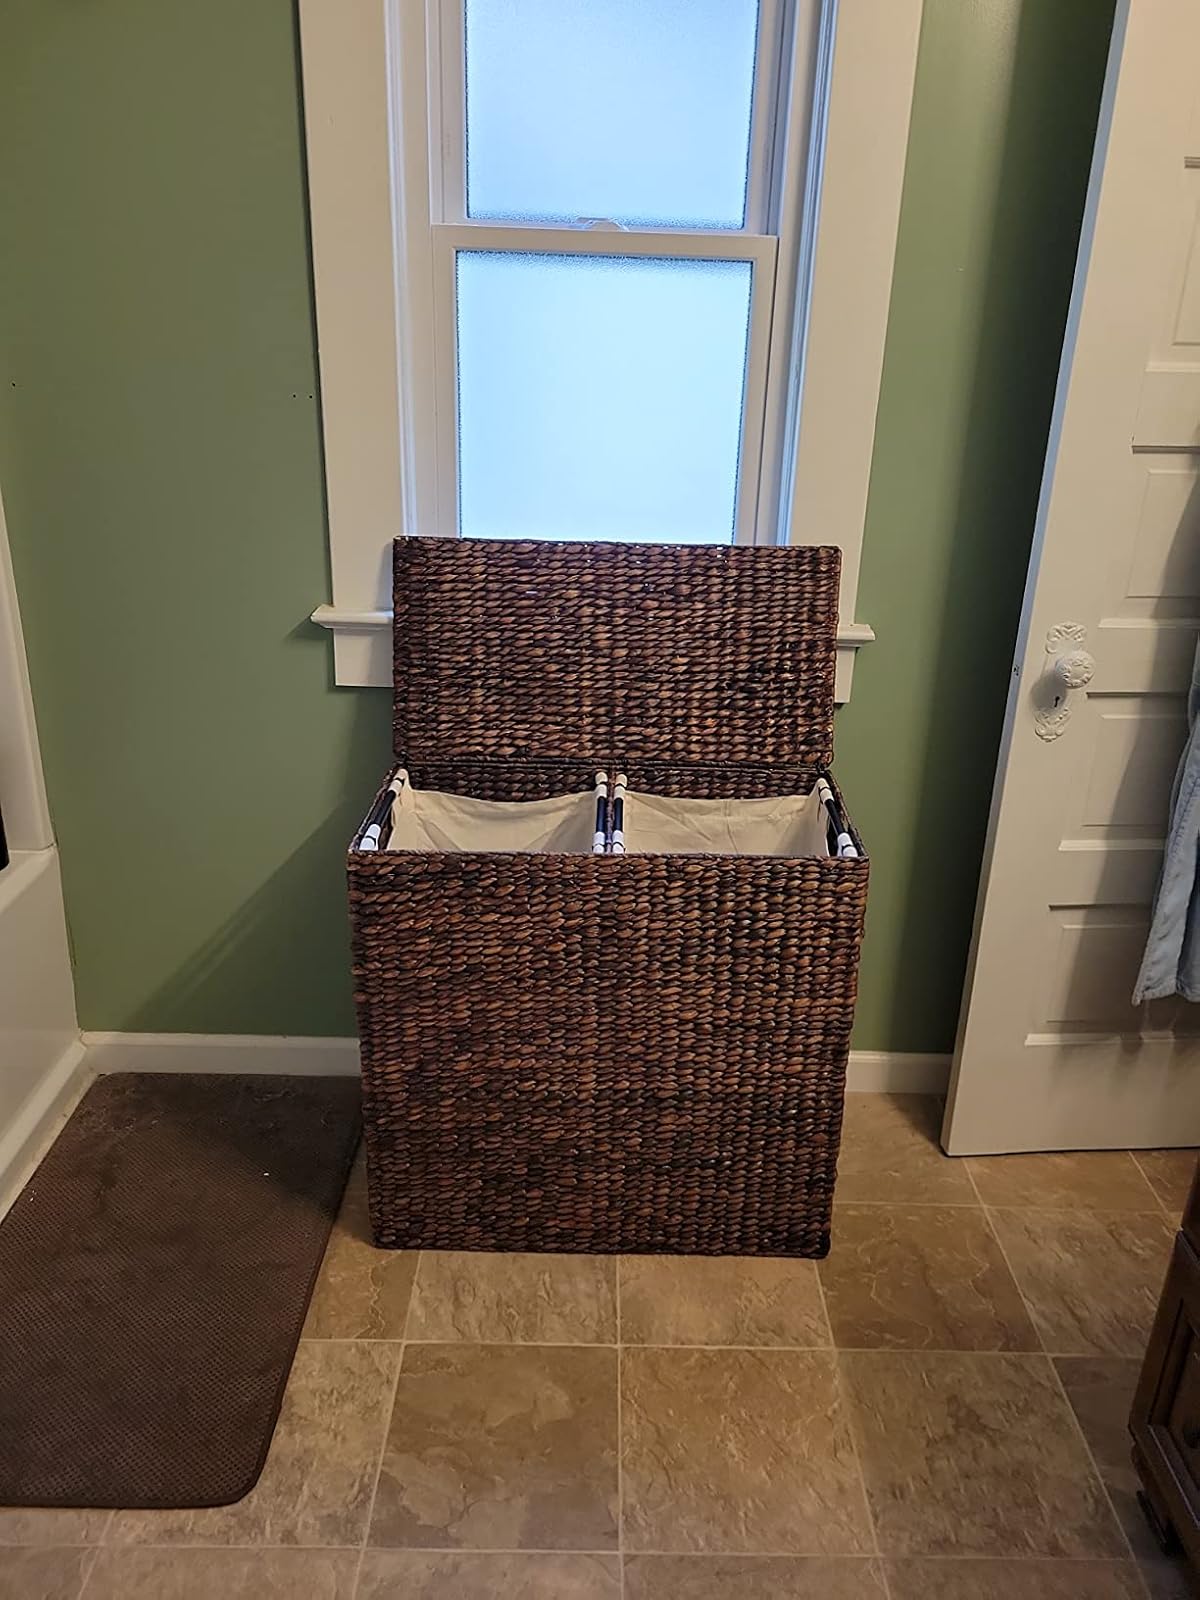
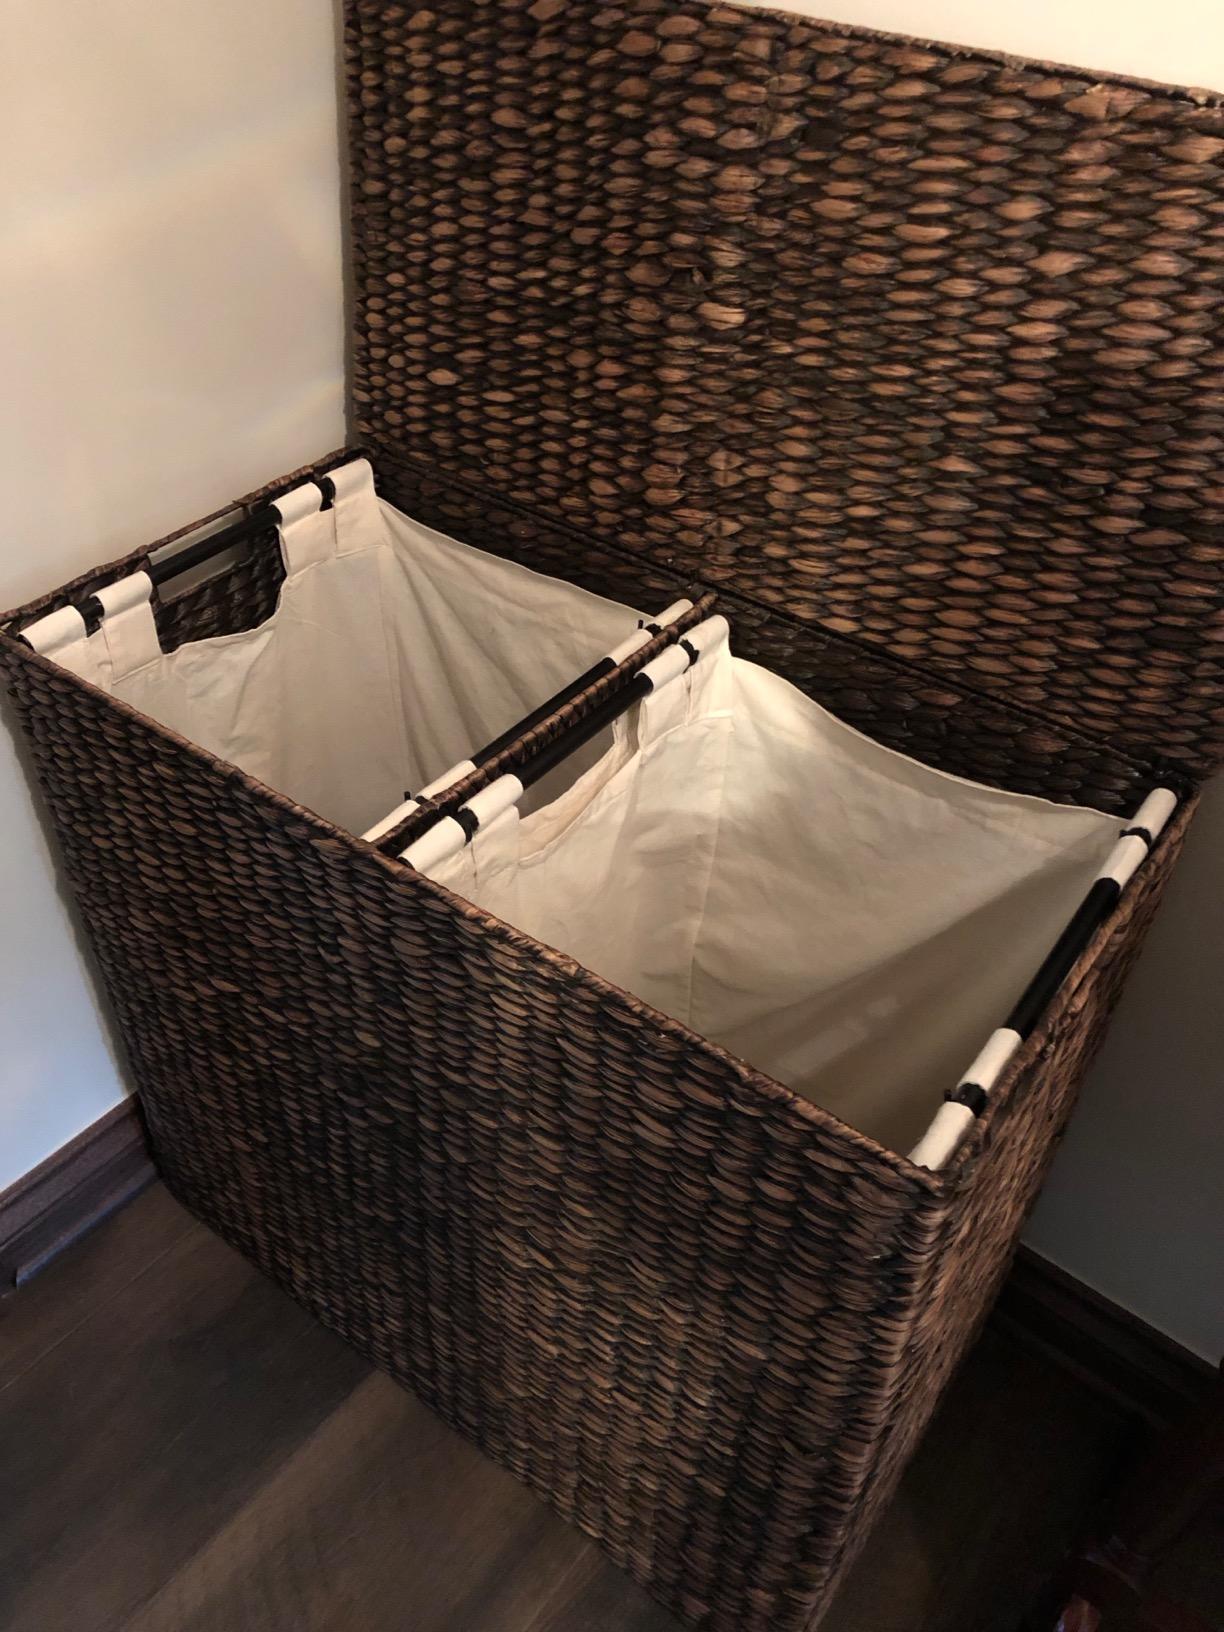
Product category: items_hamper
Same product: yes